Conan the Valiant

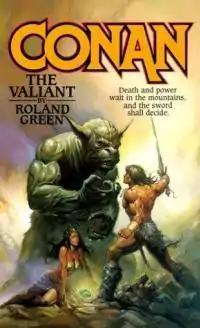
Cover

Conan the Valiant is a fantasy novel by American writer Roland Green, featuring Robert E. Howard's sword and sorcery hero Conan the Barbarian. It was first published in trade paperback by Tor Books in October 1988; a regular paperback edition followed from the same publisher in August 1989, and was reprinted in July 2000.